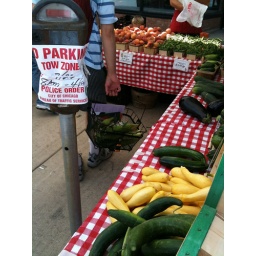
The sidewalk turned Fresh by the Logan Sq farmers market. Now home and onto bike maintenance Yess.